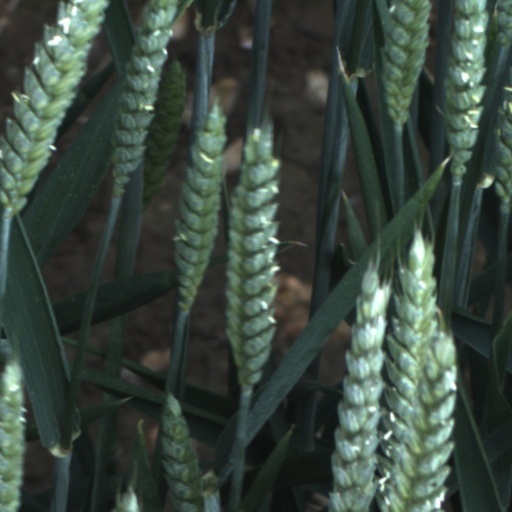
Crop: wheat